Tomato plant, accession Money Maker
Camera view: tilt-top (135 deg); turntable rotation: 30 degrees
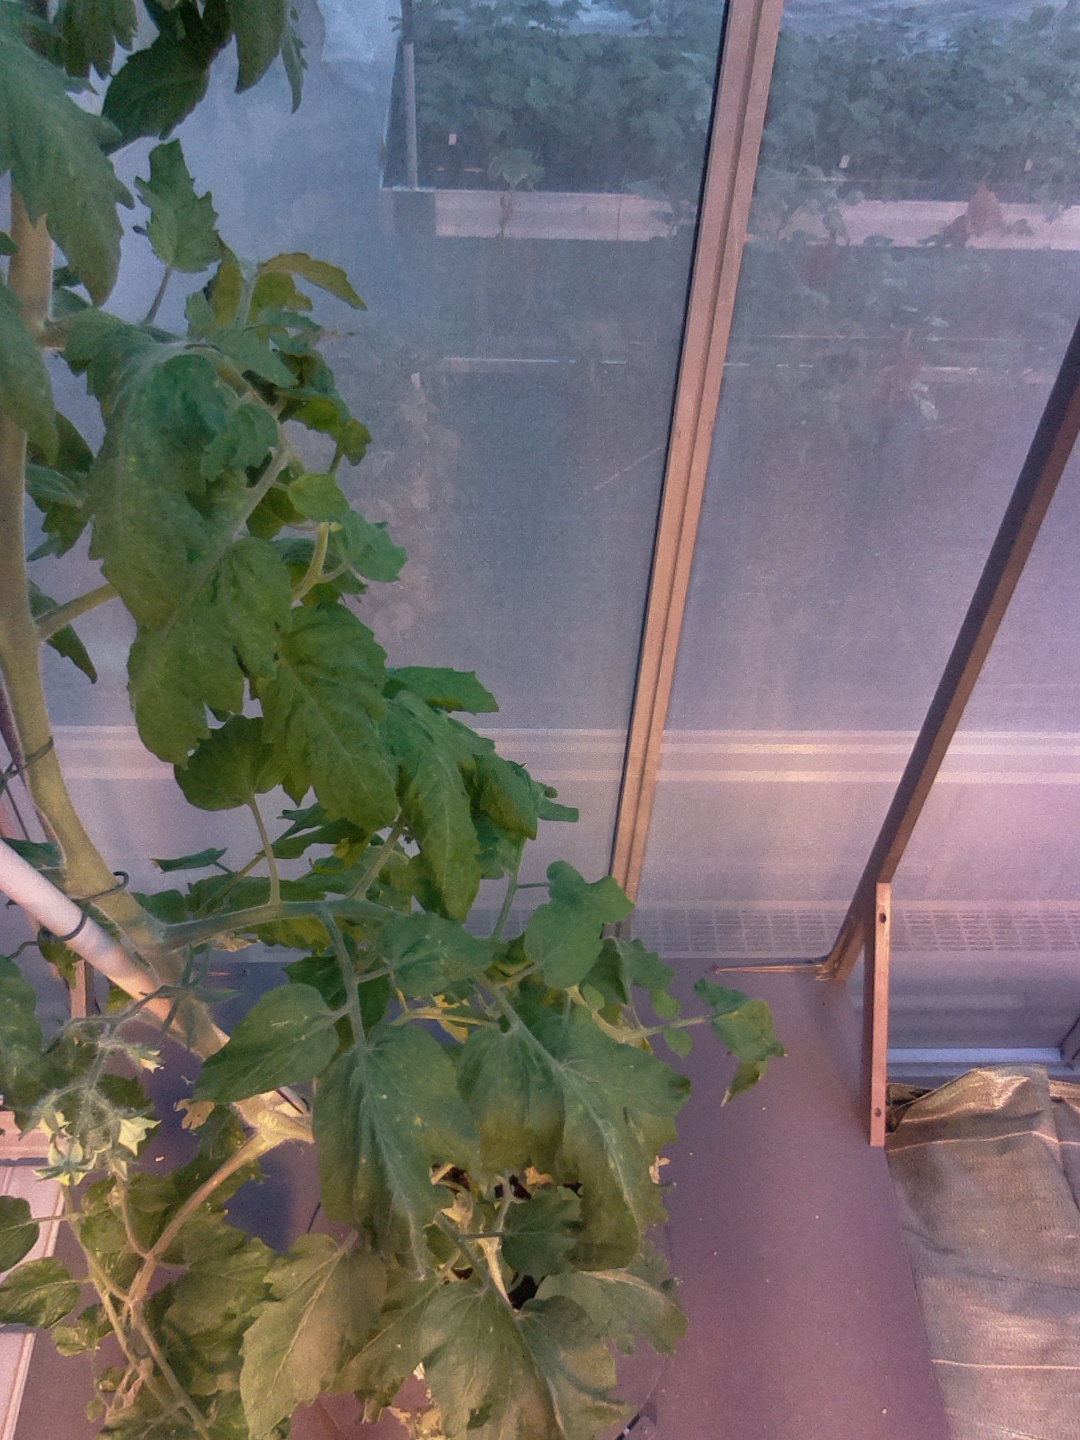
BBCH growth stage 70: Fruits at the main stem or branches visibles